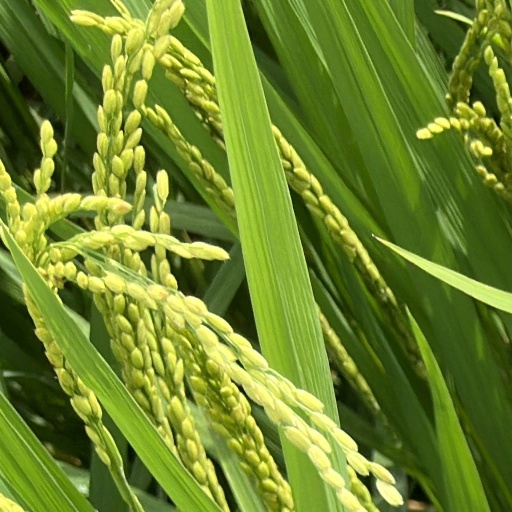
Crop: rice